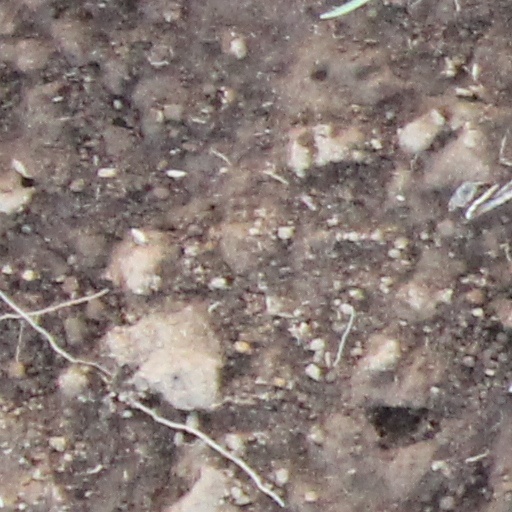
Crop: wheat